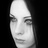
Emotion: sad